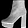
Label: Ankle boot